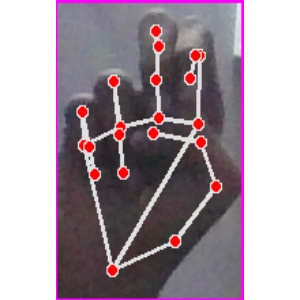
अक्षर: ह